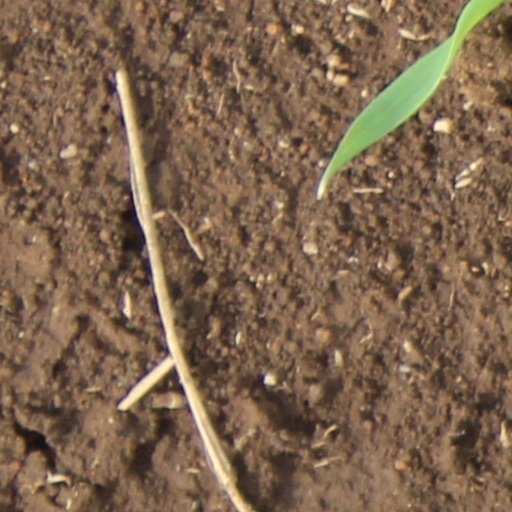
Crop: wheat